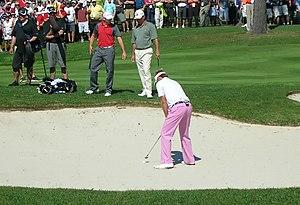
Ian Poulter au Skins mondial Telus, Club de golf La Tempête, Lévis, province de Québec, Canada